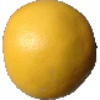
Label: Grapefruit White 1